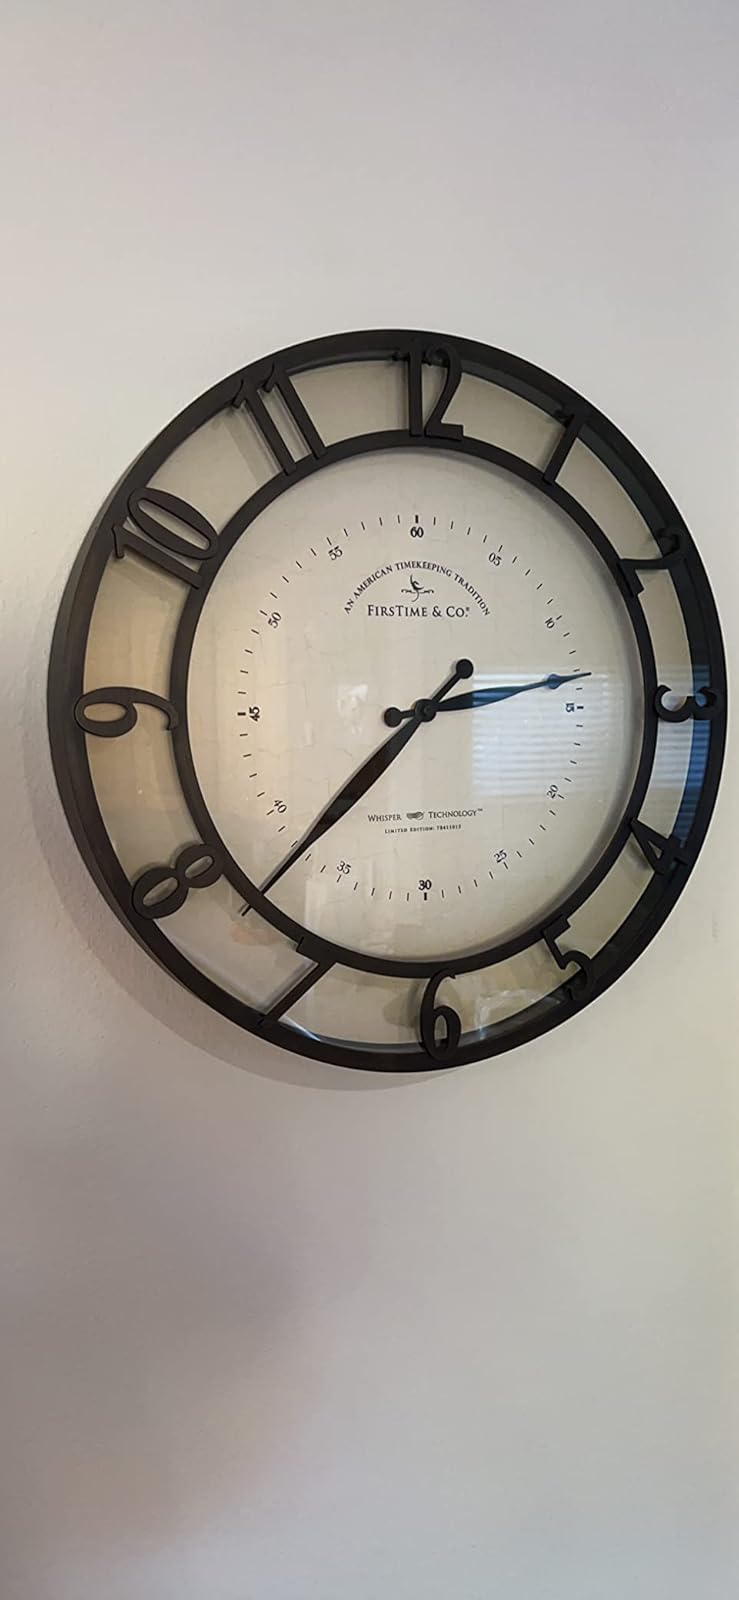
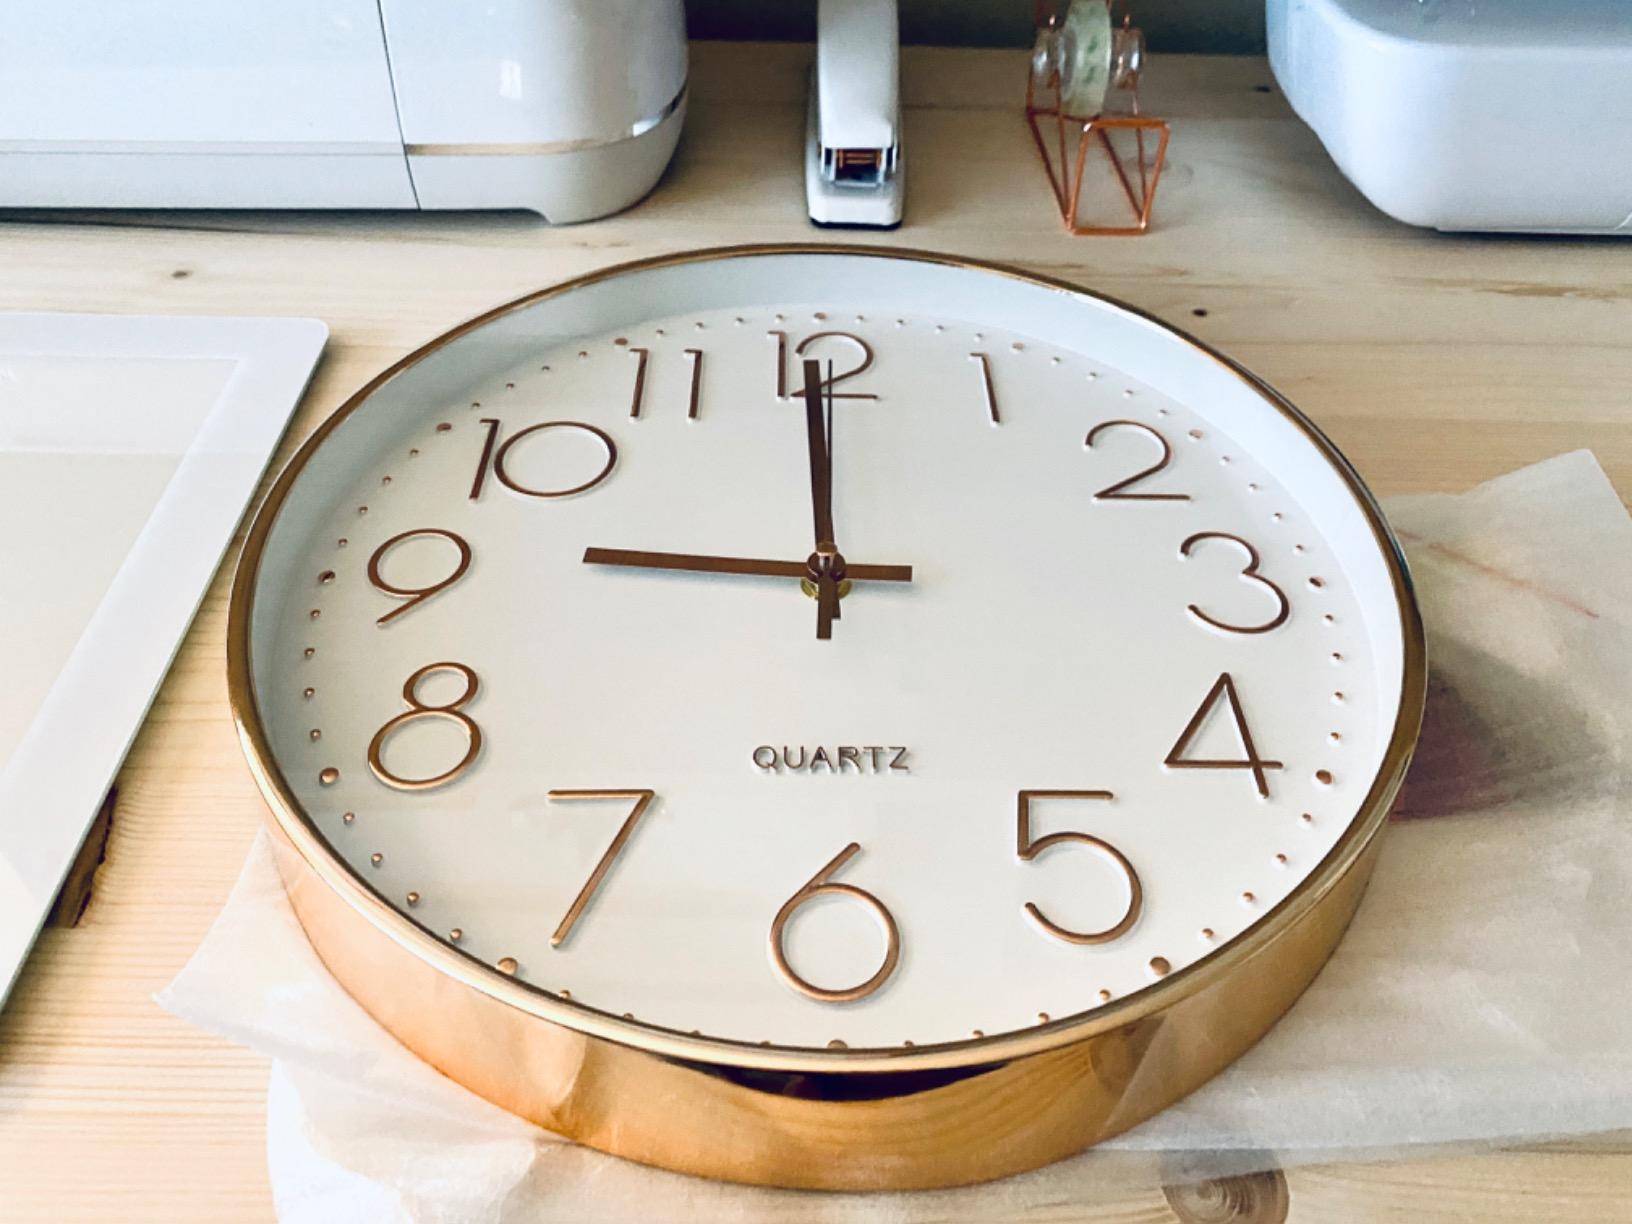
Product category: clock
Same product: no